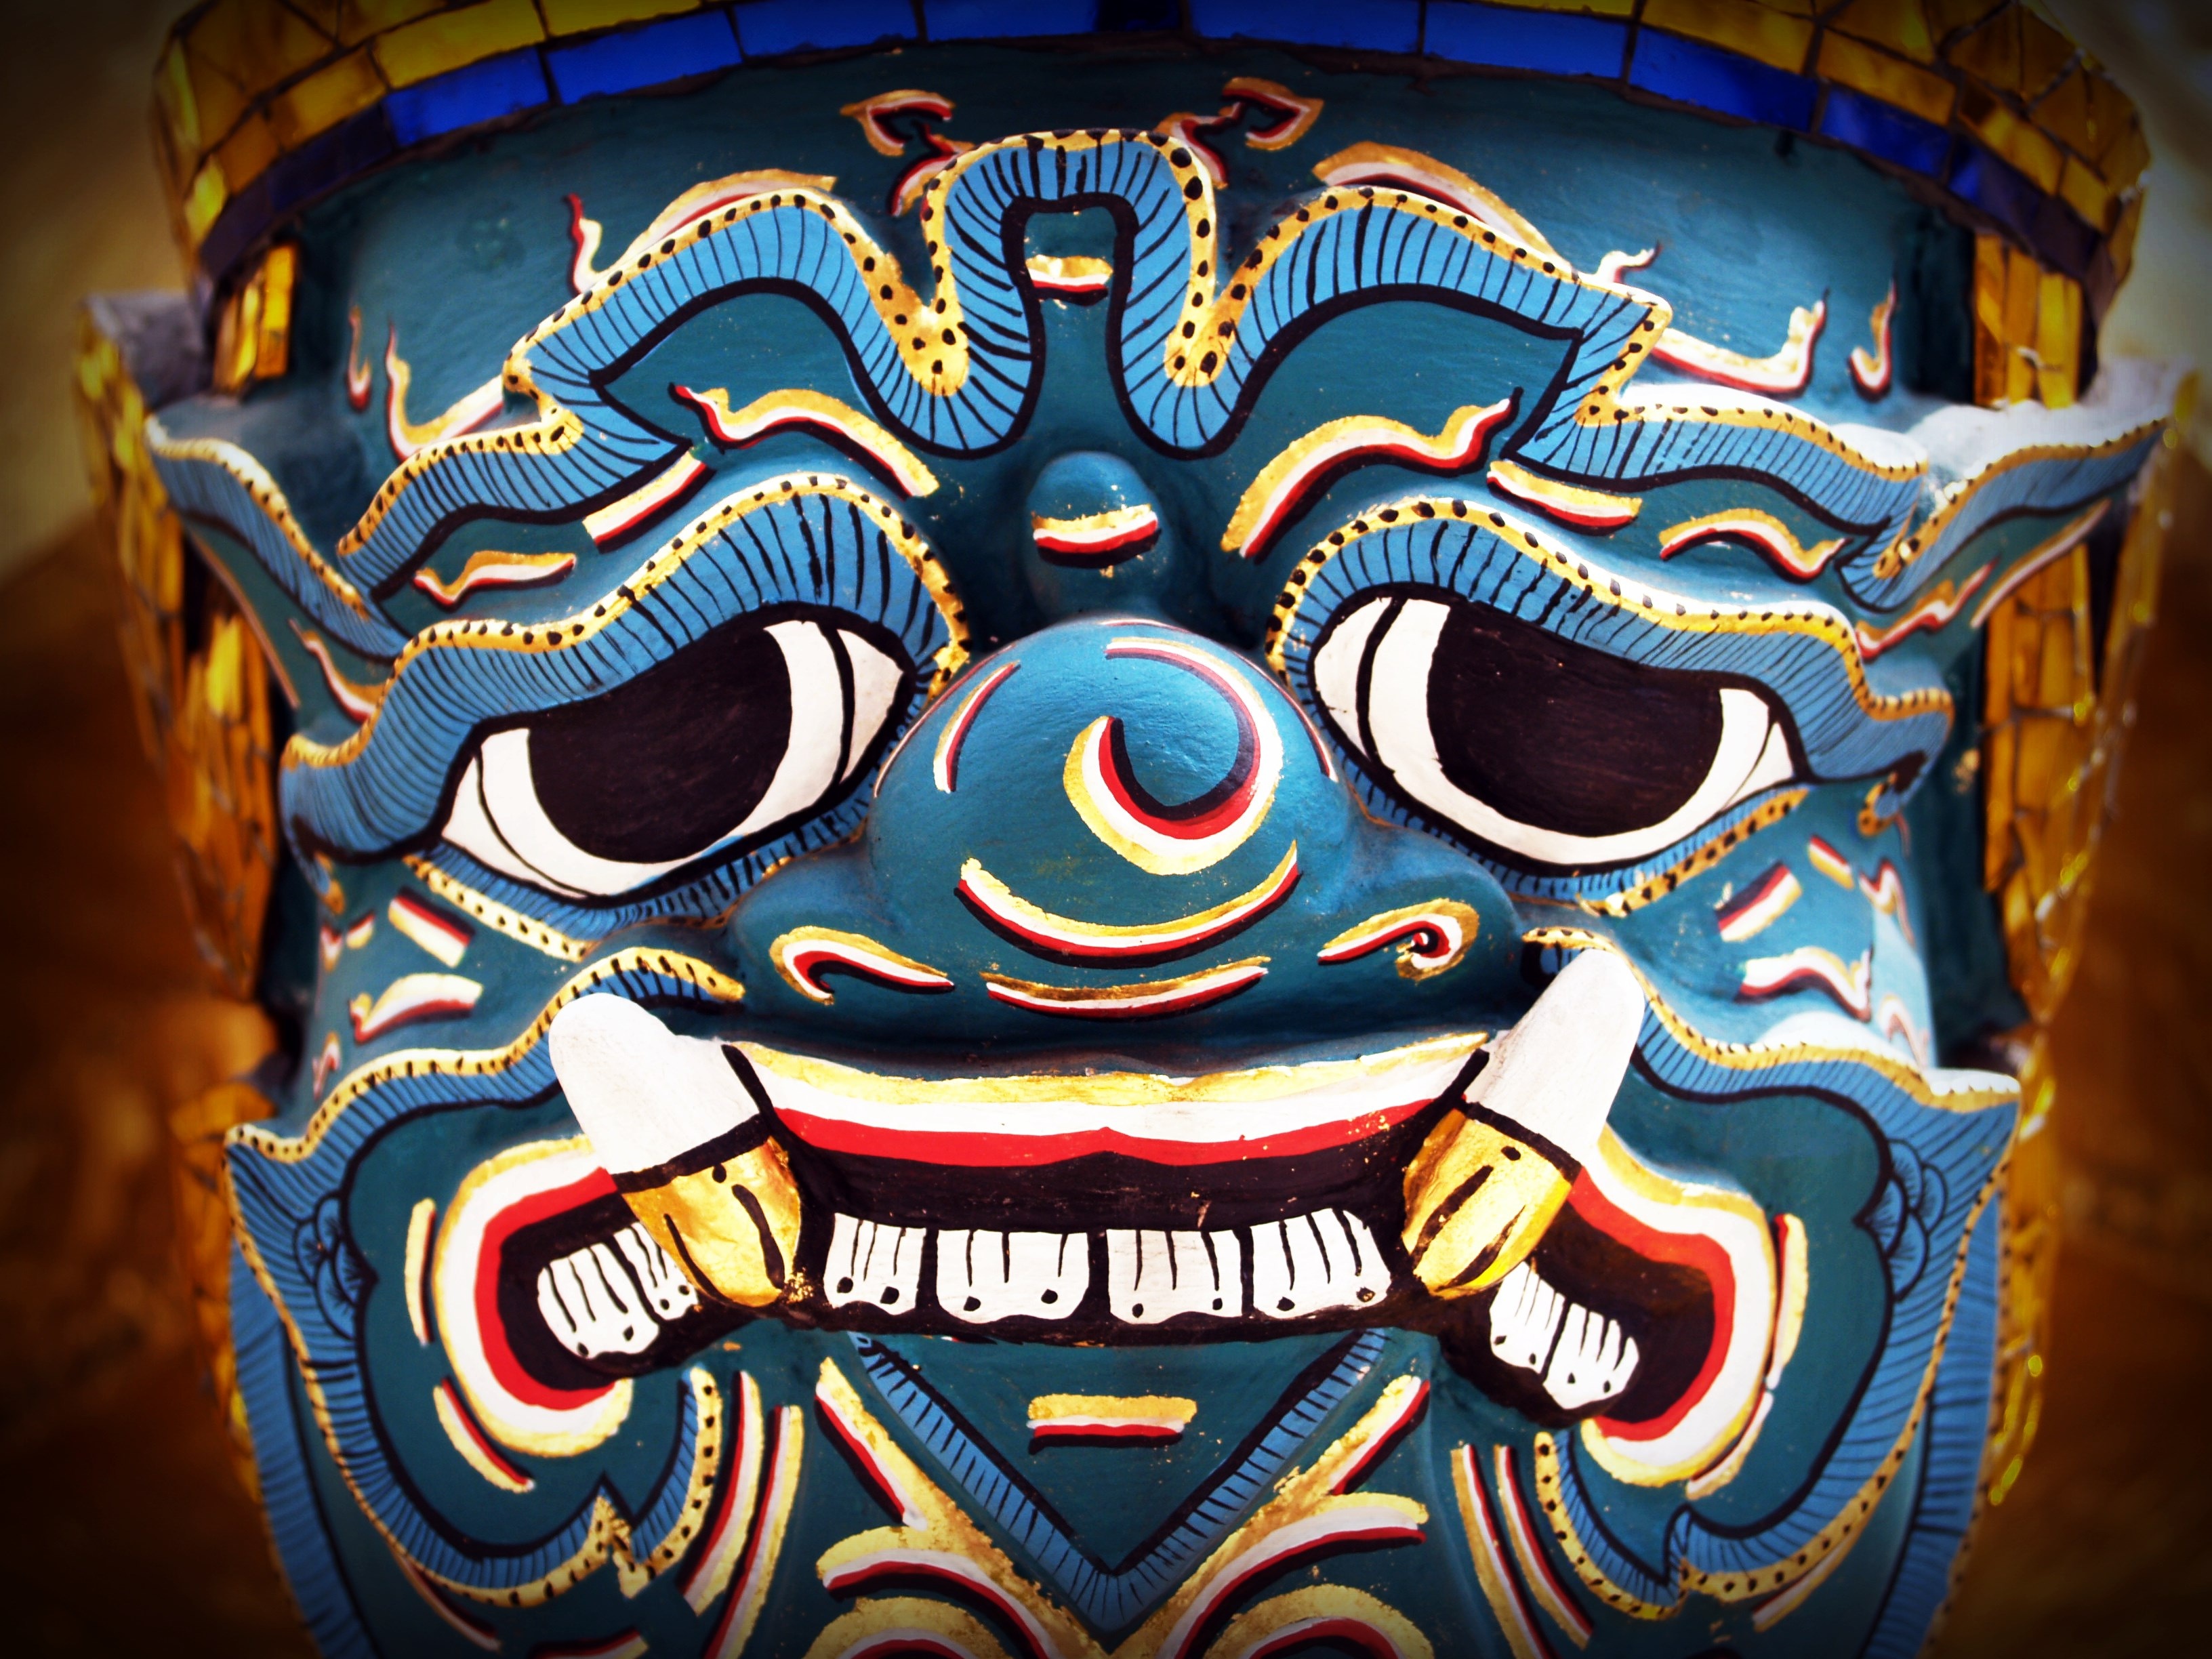
architecture, white, window, isolated, asian, statue, green, amusement park, color, ancient, blue, graffiti, thailand, ramayana, face, sculpture, art, background, design, temple, mural, giant, bangkok, body, games, guard, ten, warrior, ravana, rattanakosin